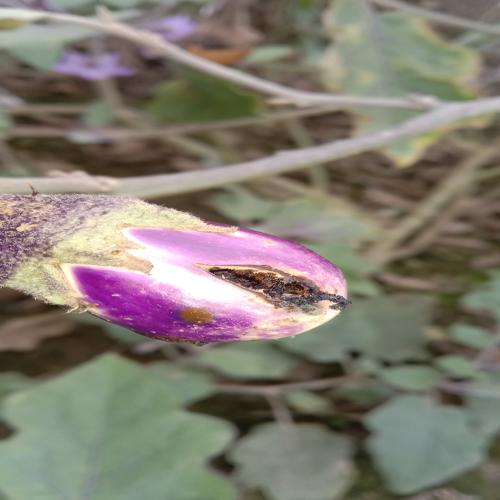
Label: Shoot and Fruit Borer